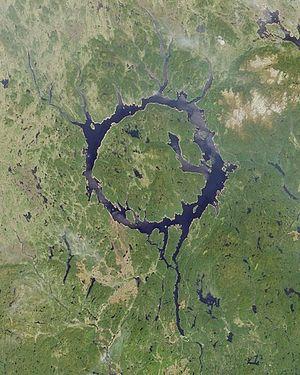
Une île est une masse de terre entourée d'eau de manière permanente ou parfois de manière temporaire en fonction des marées. L'eau baignant les îles peut être celle d'un océan, d'une mer, d'un lac ou d'un cours d'eau. Les îles peuvent être temporaires ou permanentes, isolées ou groupées avec d'autres îles et peuvent alors former un archipel. Une petite île est parfois désignée sous les termes d'îlot ou d'îlet.
La centrale Manic-5, la centrale Manic-5-PA et le barrage Daniel-Johnson constituent un aménagement hydroélectrique d'Hydro-Québec situé sur la Côte-Nord du Québec, sur la rivière Manicouagan, à 214 km au nord de la ville de Baie-Comeau.
Le réservoir Manicouagan, aussi appelé lac Manicouagan, est un cratère météoritique qui a été inondé par l'édification du barrage Daniel-Johnson sur la rivière Manicouagan. Situé dans la région administrative de la Côte-Nord, au Québec, le réservoir, d'une superficie de 2 000 kilomètres carrés et d'une profondeur moyenne de 73 mètres, est un des plus gros réservoirs du monde en volume et en profondeur. Il alimente les centrales hydroélectriques de Manic-5 et Manic 5-PA.
L'île René-Levasseur, deuxième plus grande île du Québec, est une île artificielle créée par la montée des eaux provoquée par la construction du barrage Daniel Johnson en 1970. Elle se trouve donc entourée des eaux du réservoir Manicouagan.
Le secteur de l'hydroélectricité au Canada se situe en 2019 au 2ᵉ rang mondial en termes de production avec 9,2 % de la production mondiale, derrière la Chine et devant le Brésil, et au 4ᵉ rang mondial en termes de puissance installée derrière la Chine, les États-Unis et le Brésil. L'hydroélectricité a fourni 64 % de la production d'électricité du pays en 2017, 59 % en 2018 et 61 % en 2019. Le Canada exporte aussi de l'hydroélectricité vers les États-Unis : 16 % de la production canadienne en 2015 et 1,6 % de la consommation d'électricité des États-Unis.